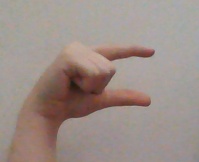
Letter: dal